Renato Leduc

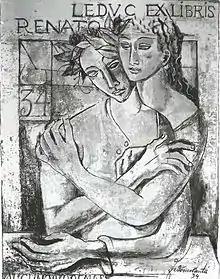
Illustration from "Poemas en Paris" por Federico Cantú

Leduc served as a signalist in Pancho Villa's "División del Norte", and studied law at the National Autonomous University of Mexico. He wrote poetry, stories and chronicles for several newspapers and cultural magazines, before he travelled to Paris by order of the Secretaría de Hacienda y Crédito Público in the mid 1930s, where he met several surrealistic writers, and lived for ten years, during World War II. For a short time, he was married to the British artist and writer Leonora Carrington, whom he met in the embassy in Lisbon, on her flight from the Nazis, after they had arrested Max Ernst in France.